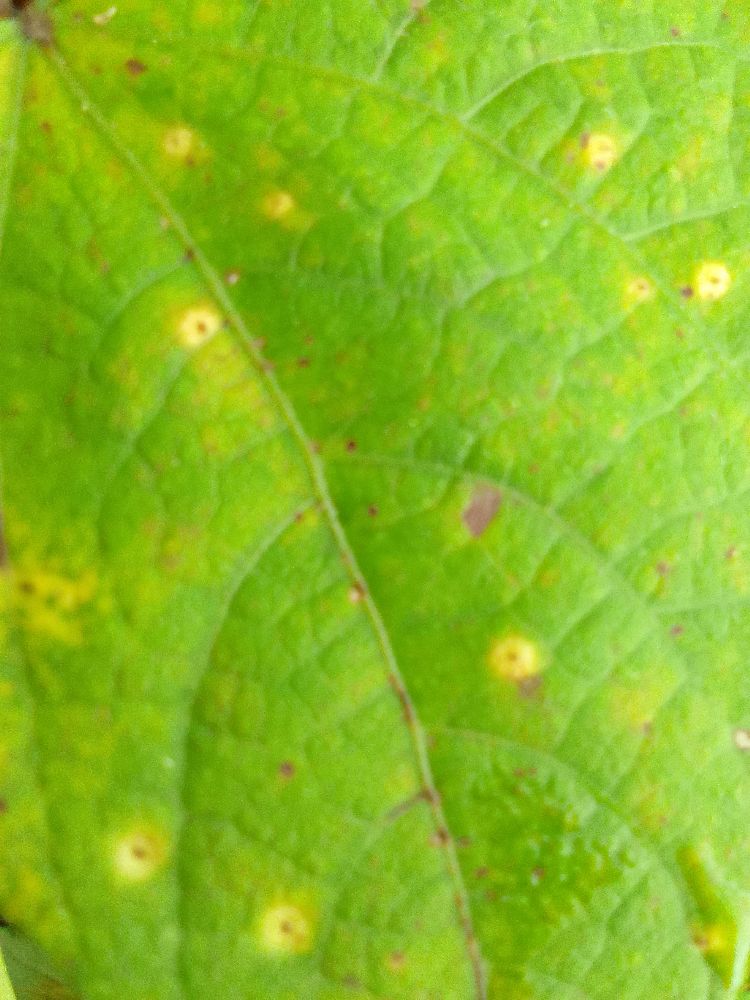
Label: rust